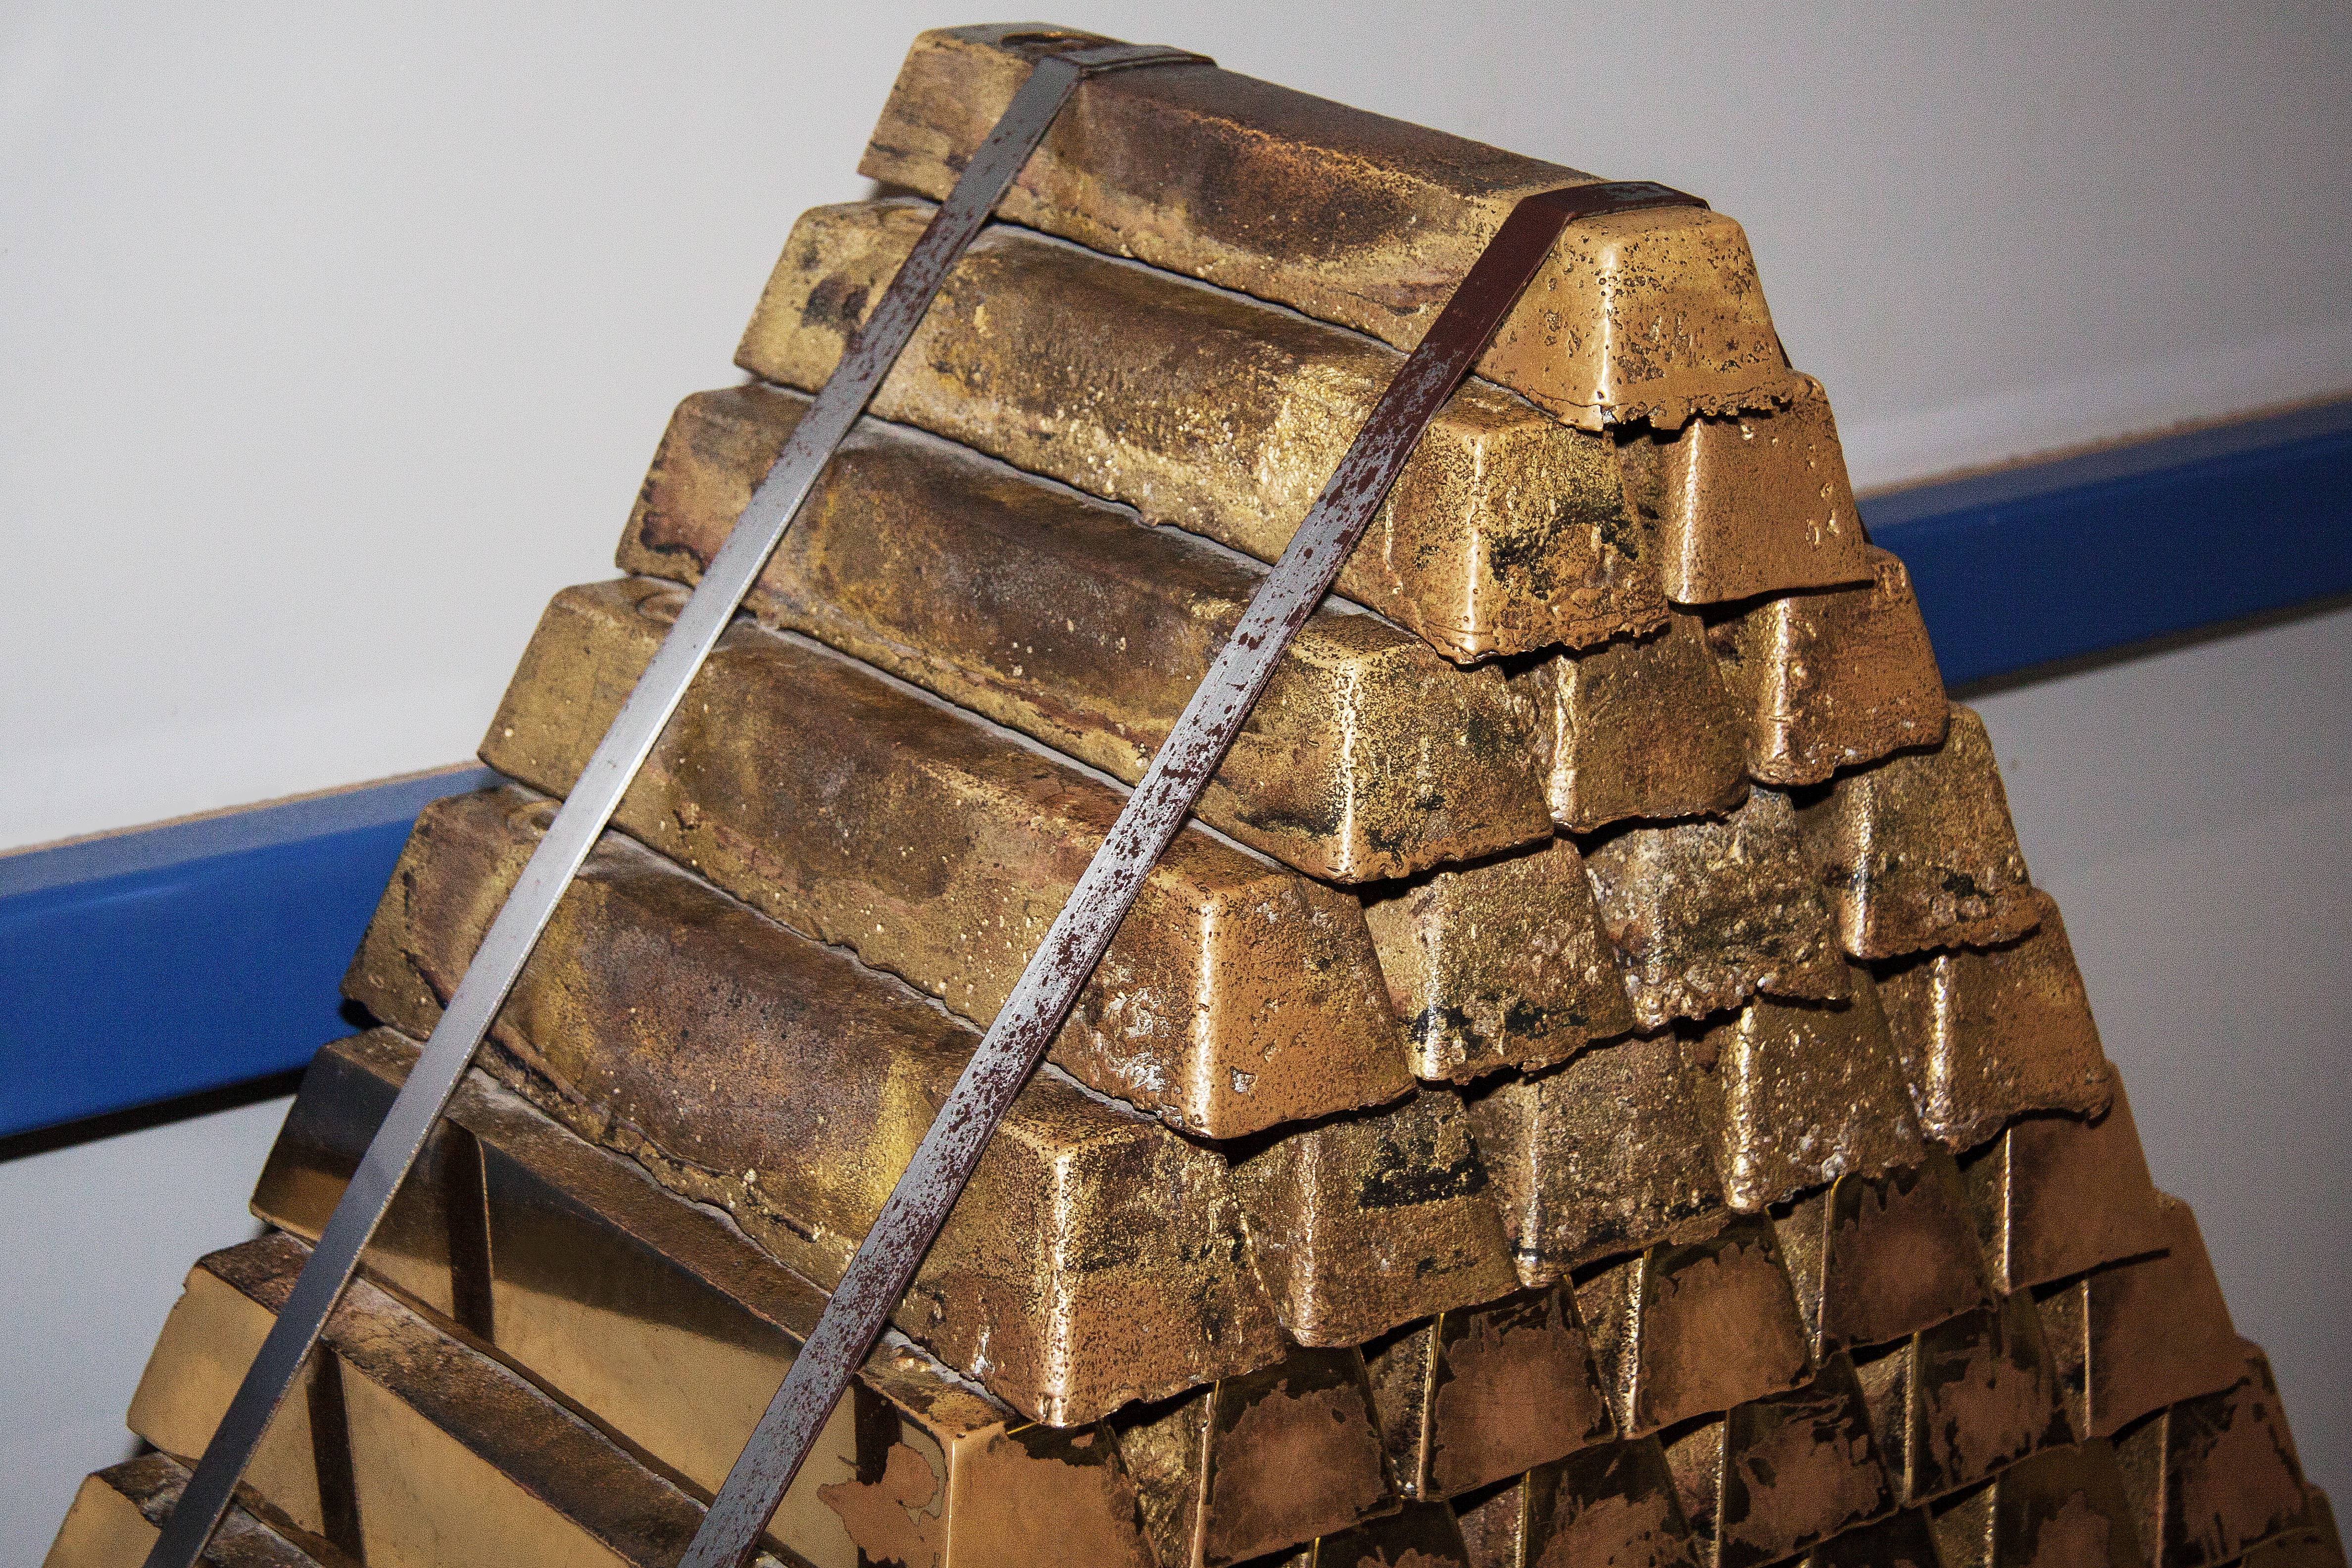
structure, wood, pyramid, metal work, material, bars, art, background, brass, shiny, fund, man made object, ancient history, block stack, special cast brass, brass ingot pile, steel tapes